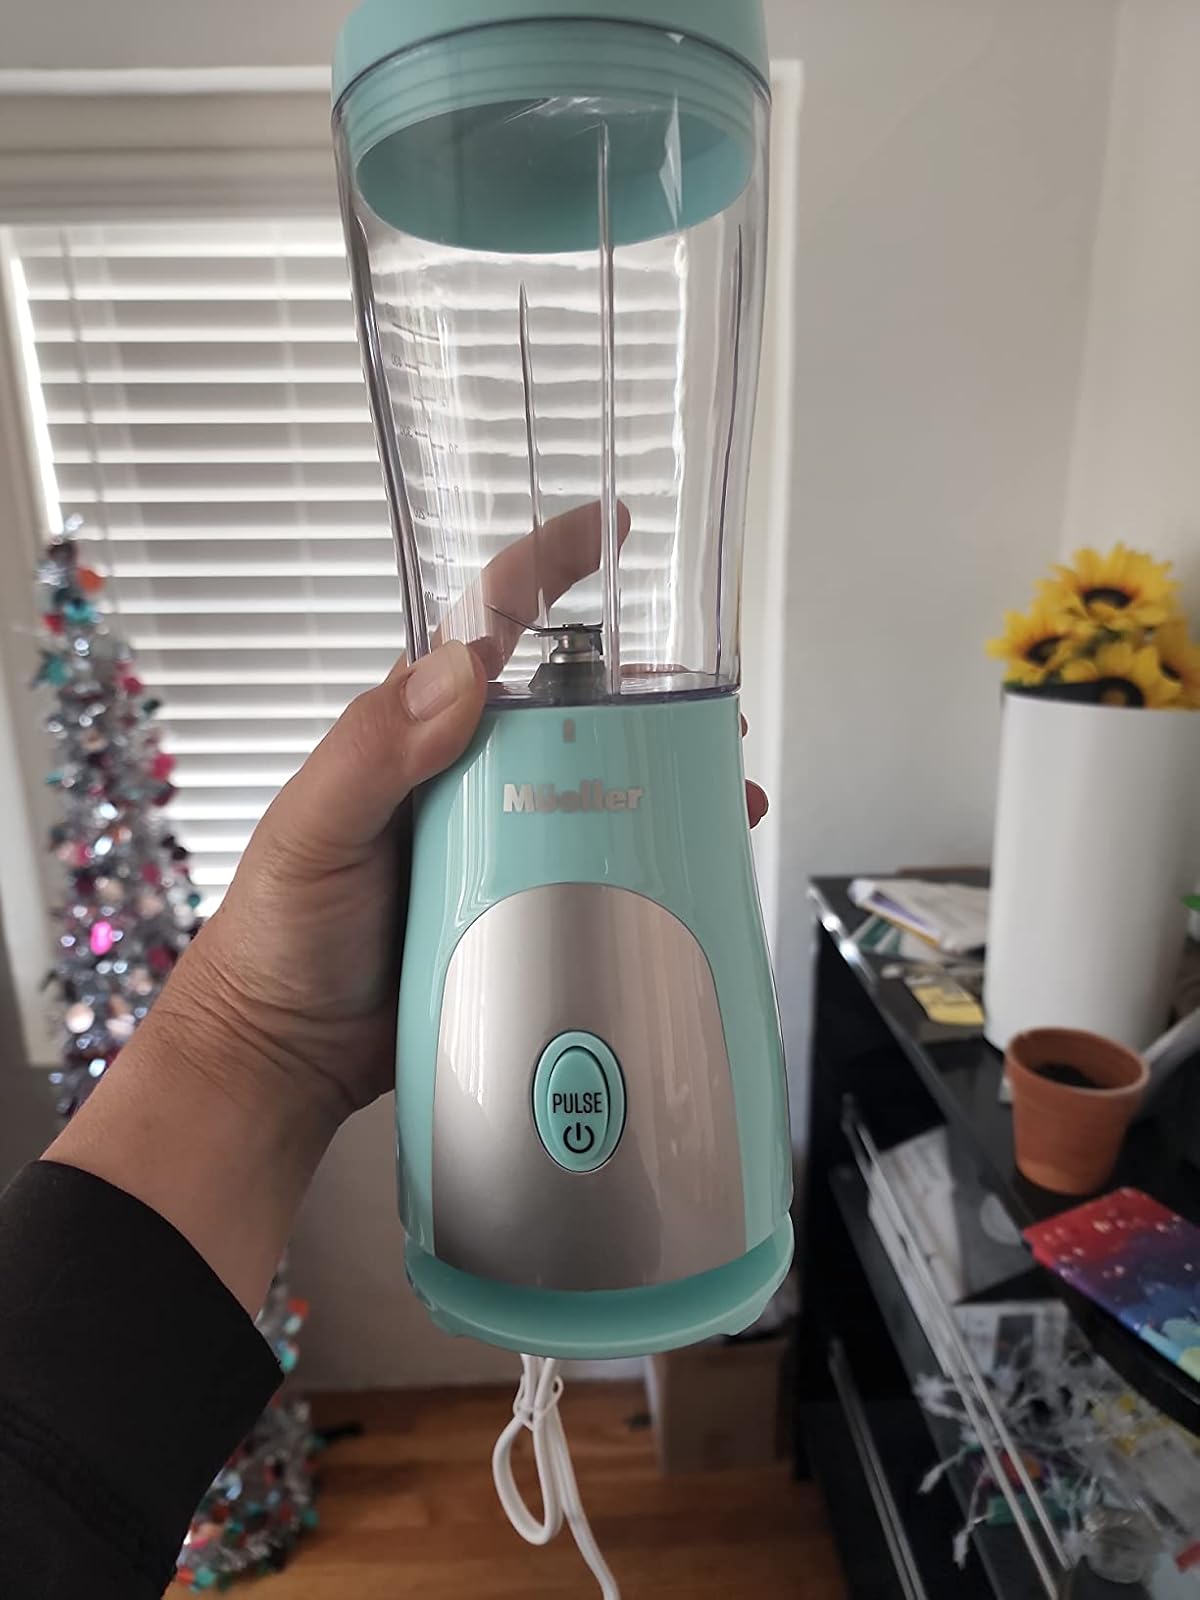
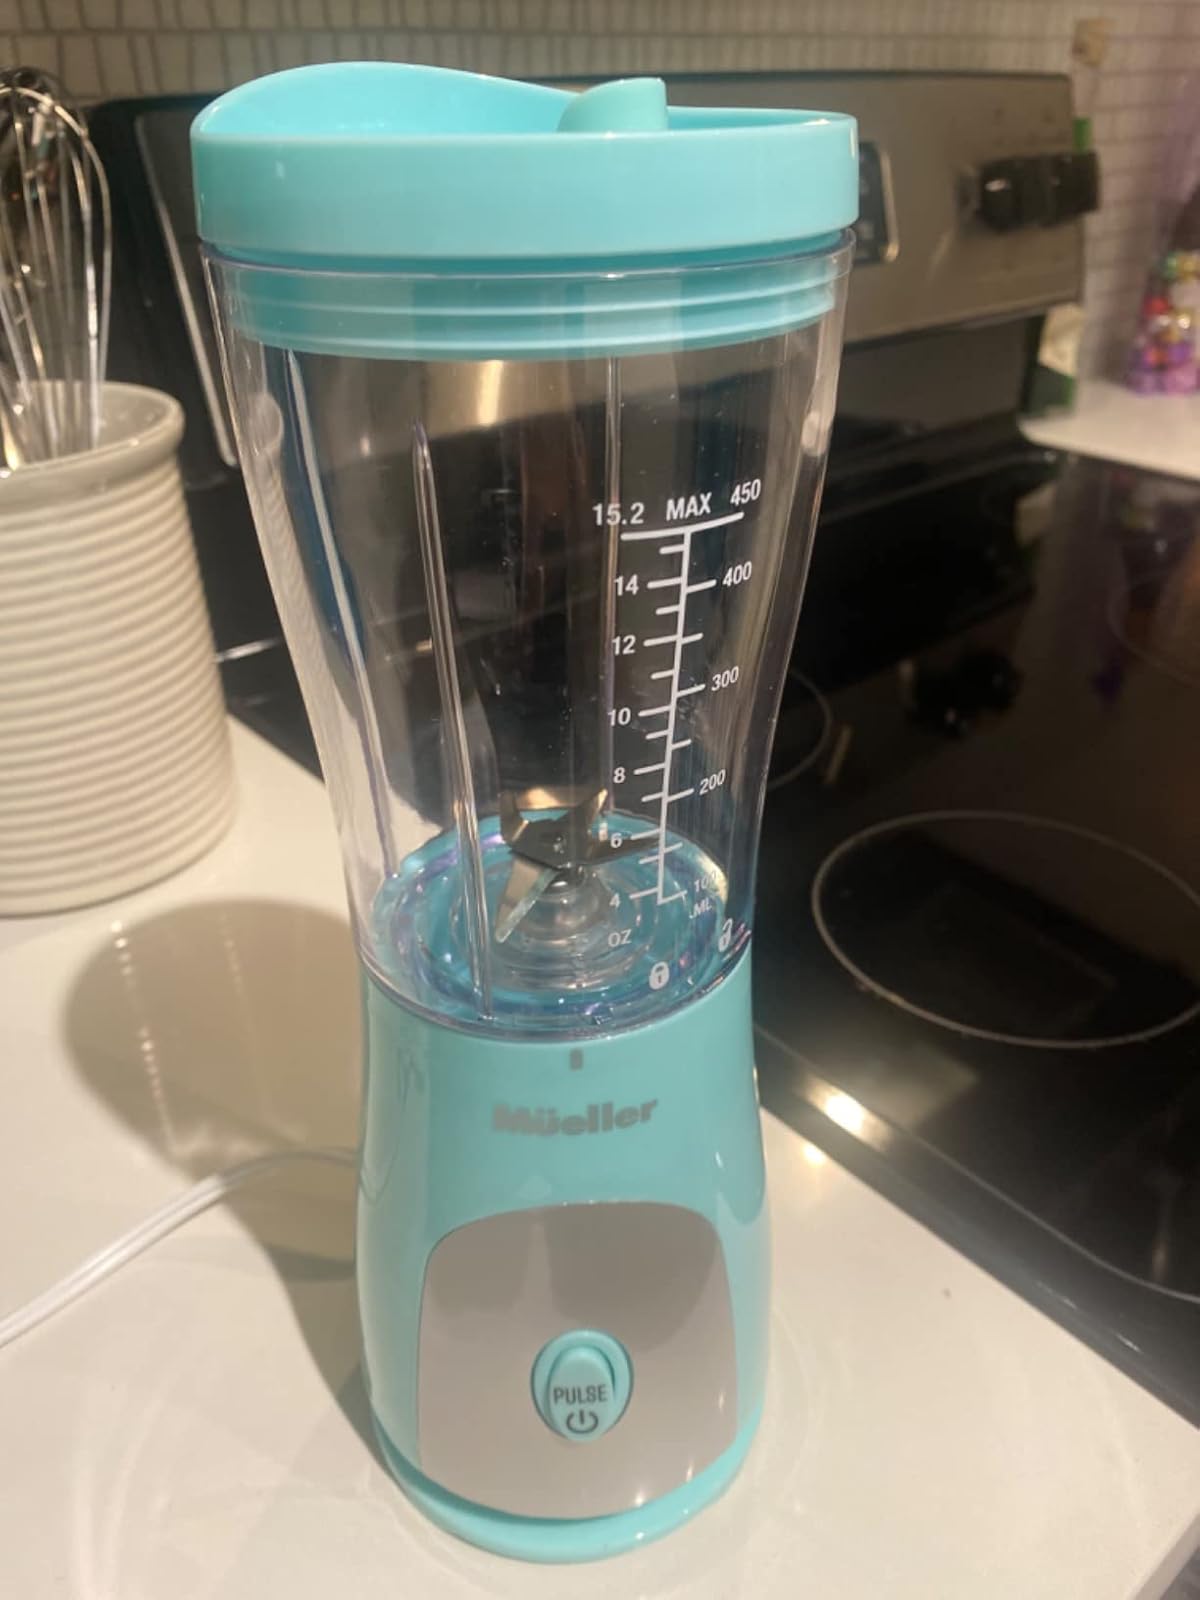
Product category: items_blender
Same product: yes